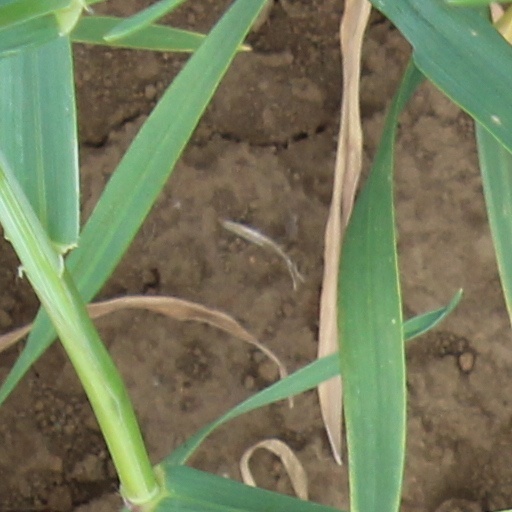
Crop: wheat